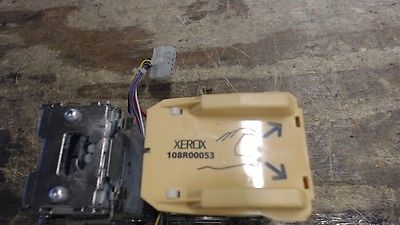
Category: stapler